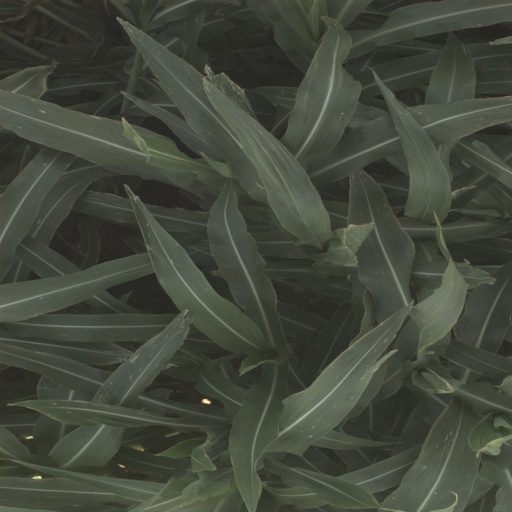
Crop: sorghum